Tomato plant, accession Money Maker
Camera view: vertical (180 deg); turntable rotation: 210 degrees
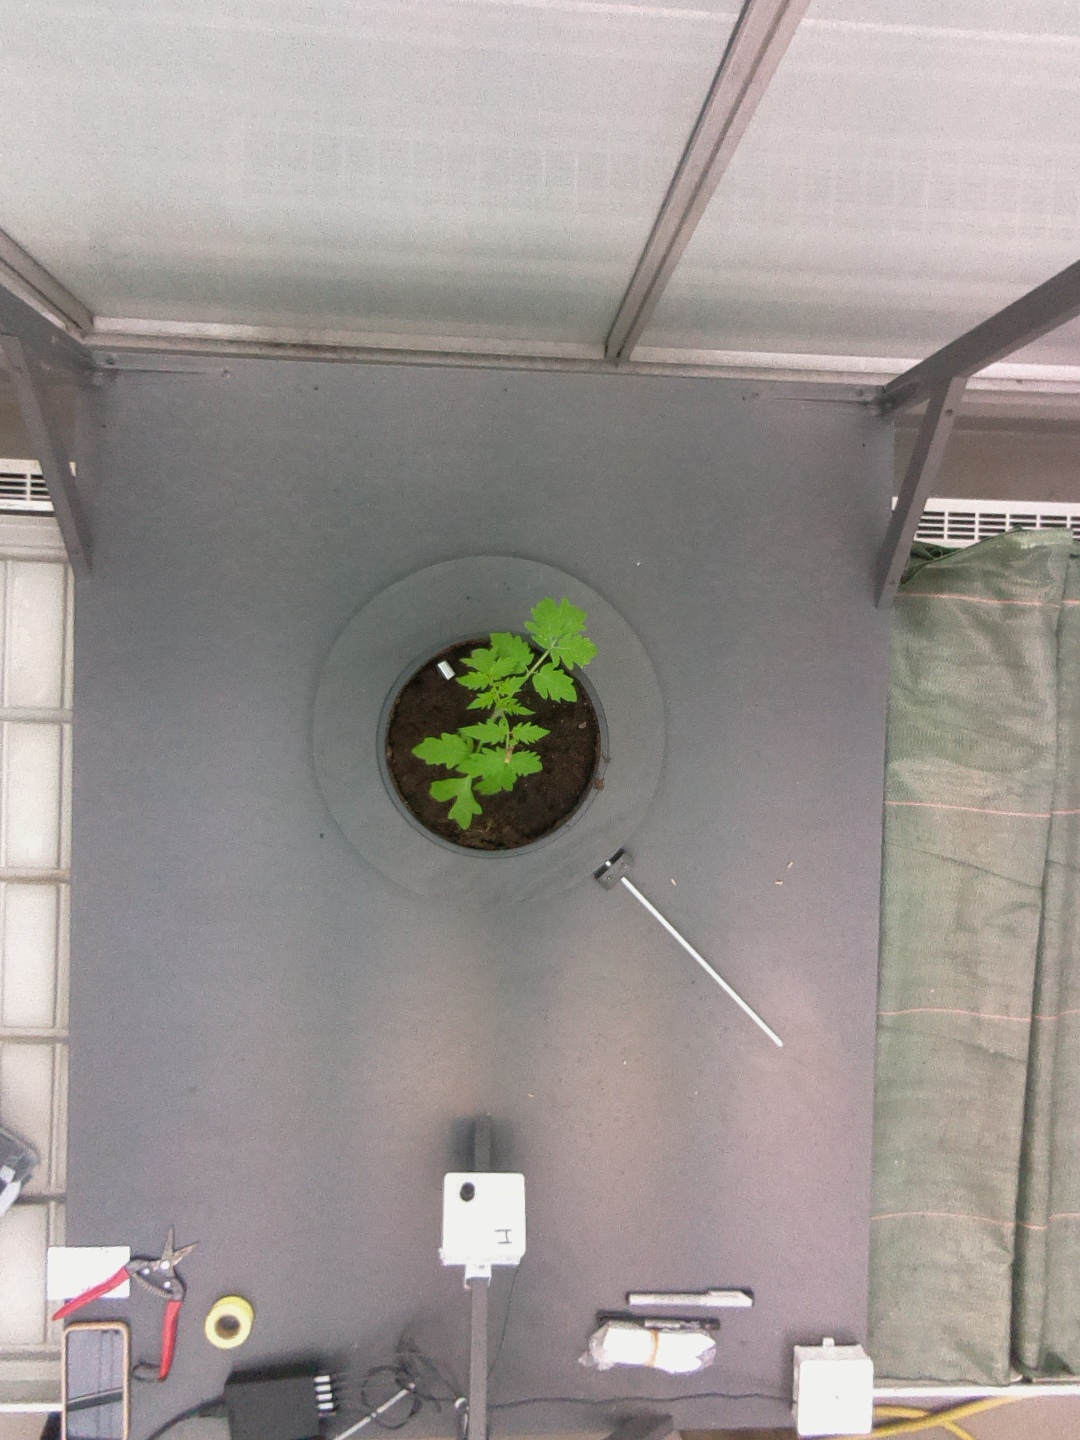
BBCH growth stage 13: 6 of true leaves visible